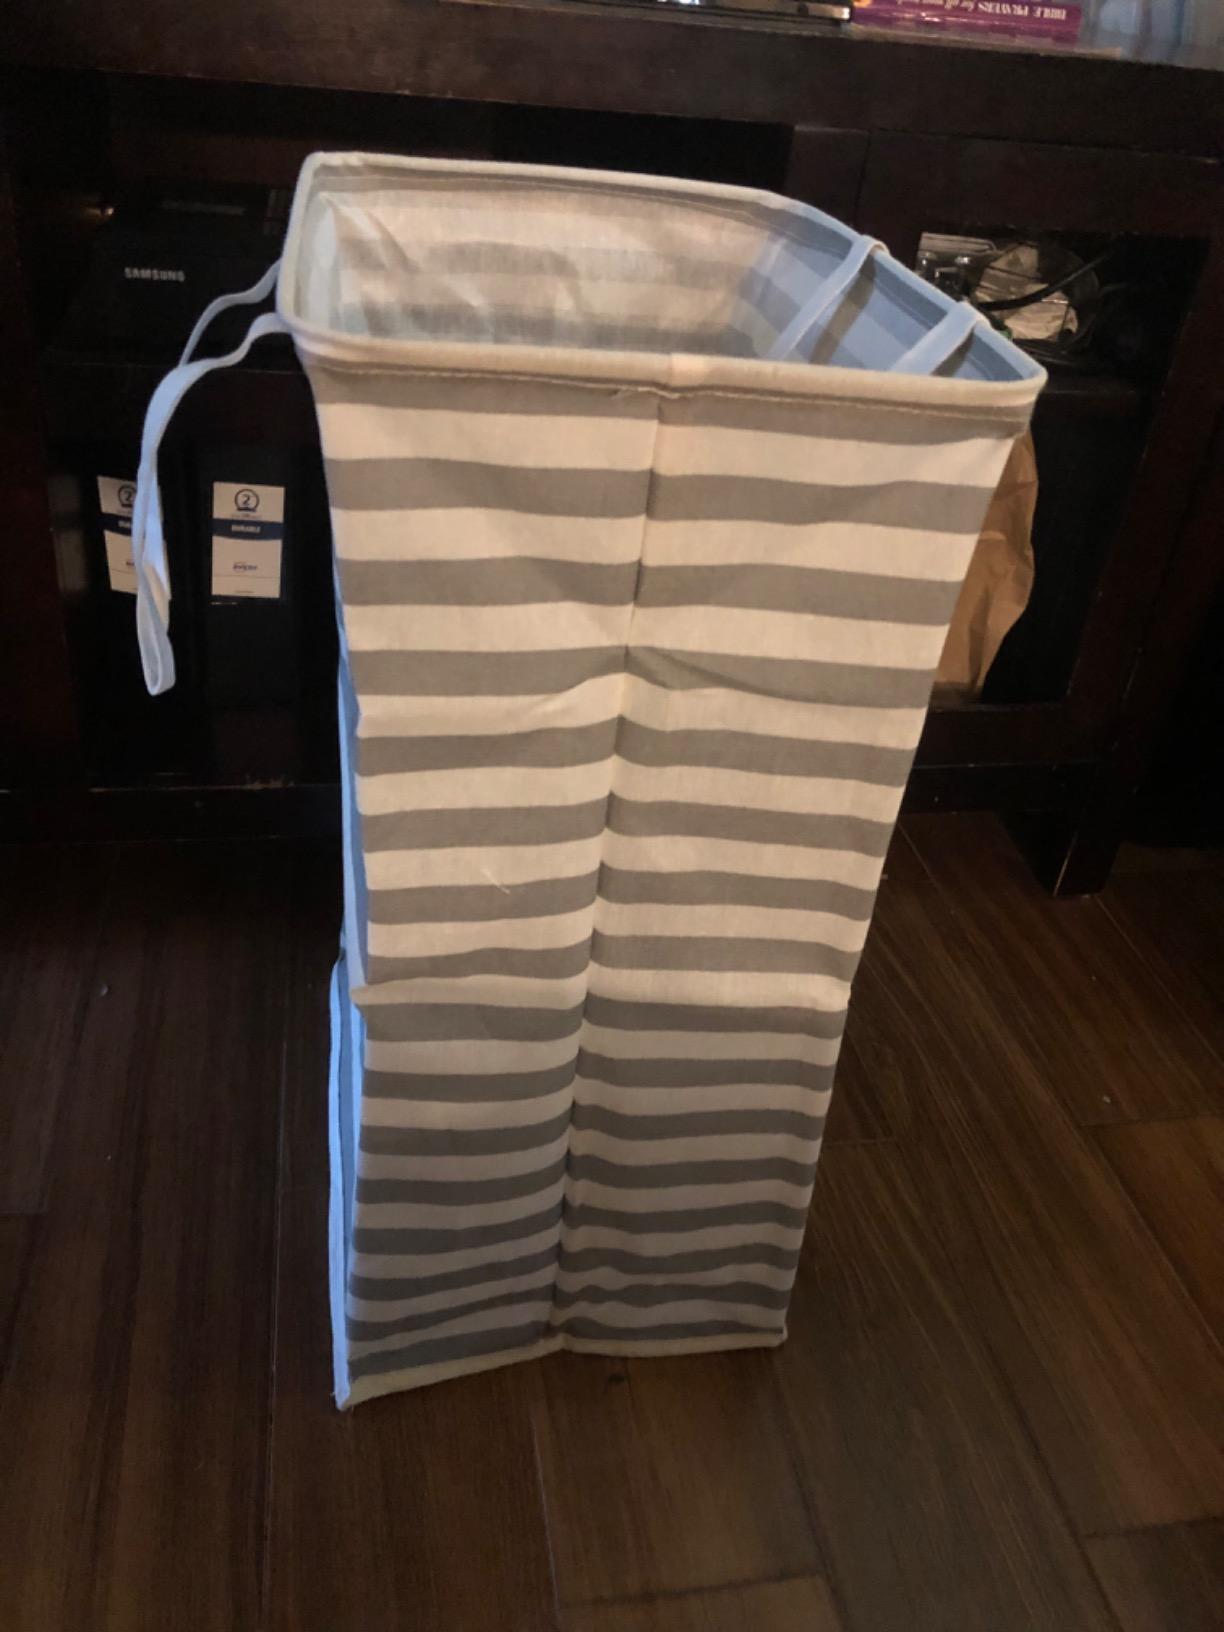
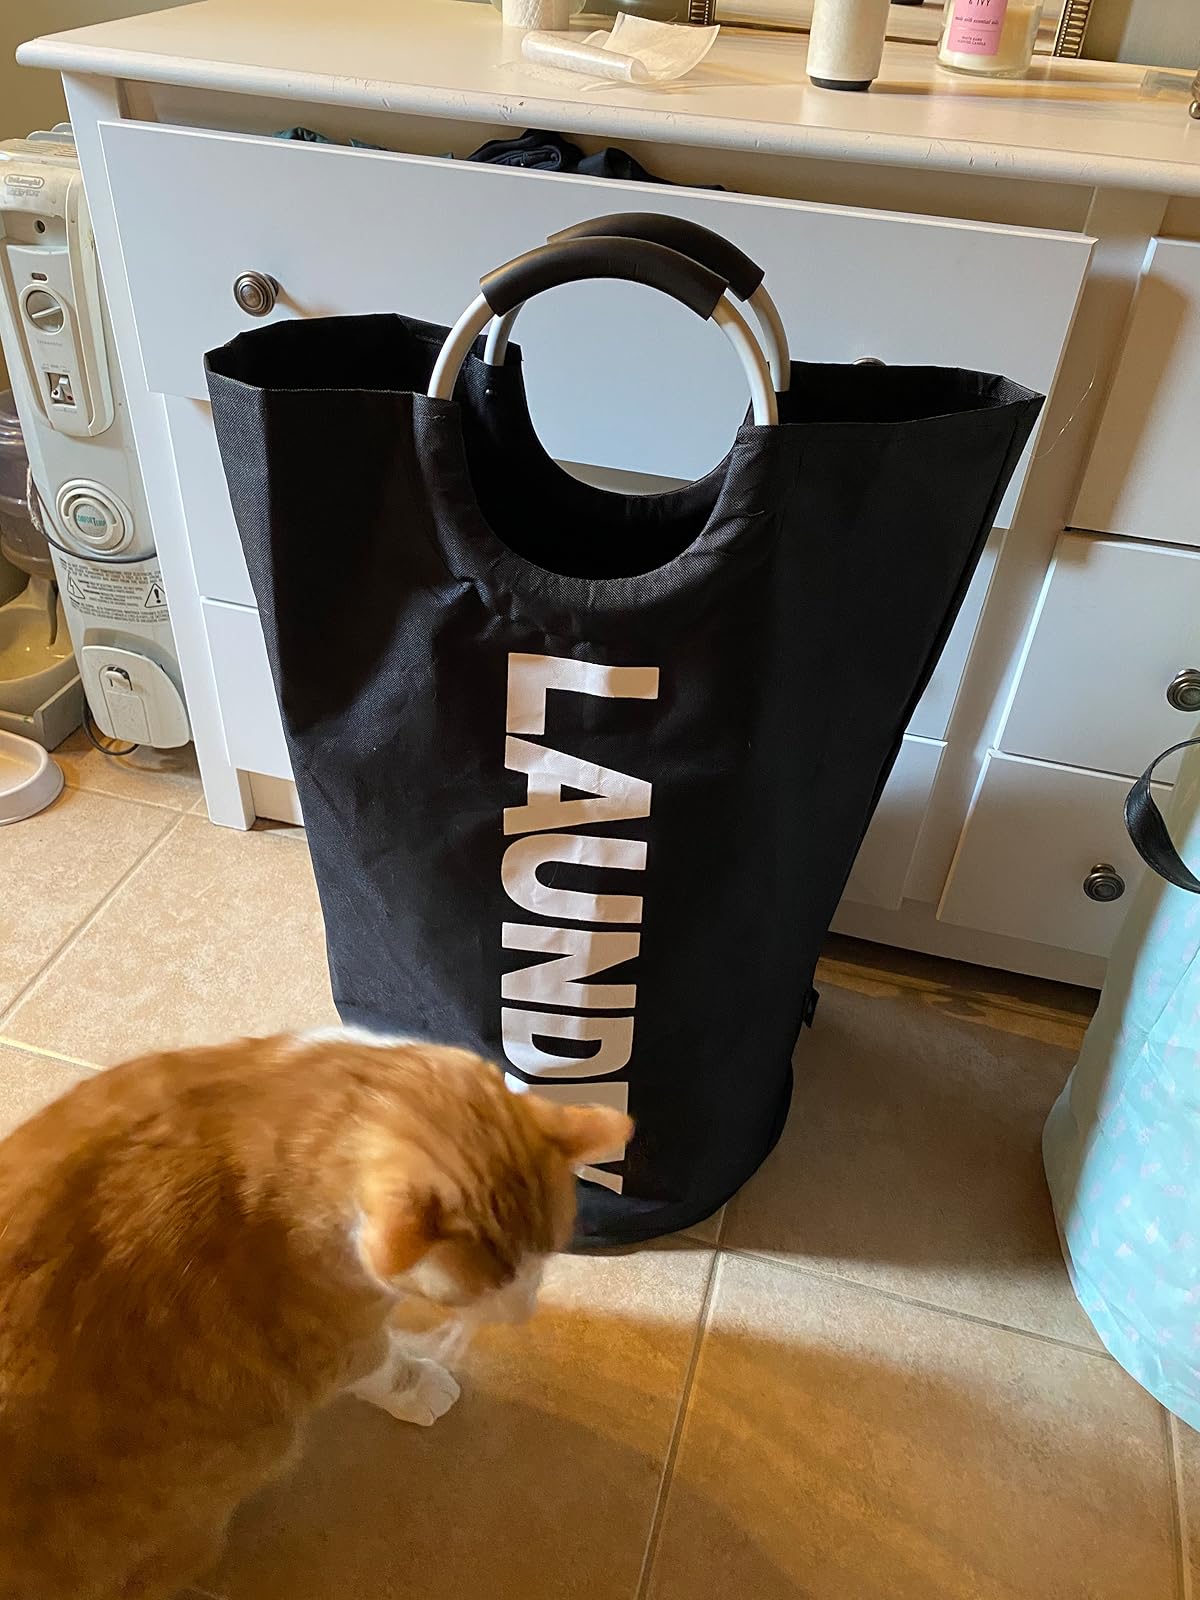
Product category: items_hamper
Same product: no